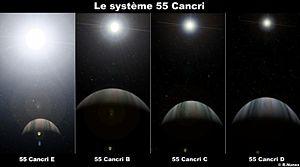
55 Cancri, aussi nommée Rho¹ Cancri, est une étoile binaire située à une distance d'environ ∼40 a.l. du Soleil, dans la direction de la constellation zodiacale du Cancer. Ce système binaire est composé d'une naine jaune, 55 Cancri A, de type spectral G8V et semblable au Soleil, et d'une naine rouge, 55 Cancri B, de type spectral M3.5-4V, séparées par plus de 1 000 UA.